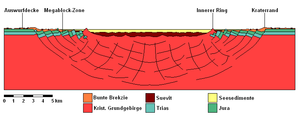
L'astroblème du Nördlinger Ries est une dépression dans l'ouest de la Bavière, en Allemagne, située au nord du Danube, dans le district de Donau-Ries.